Petroleum industry in China

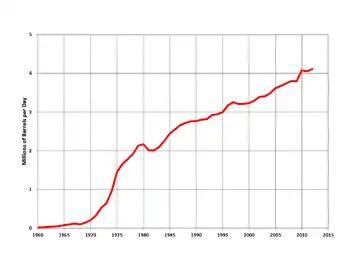
Chinese oil production 1960–2015

The petroleum industry in China has evolved from small-scale exploration during the Qing dynasty to one of the largest in the world since the founding of the People's Republic of China. Domestic oil production began in earnest in the 1950s, with major discoveries such as the Daqing and Shengli oil fields transforming the country into a net oil exporter by the 1970s. However, rising domestic demand led China to become a net oil importer by 1993 and the world's largest oil importer by 2013. To safeguard its energy security, China has developed a large "Strategic Petroleum Reserve" and expanded foreign oil investments through state-owned enterprises. Oil remains a critical component of China's energy policy, economic planning, and geopolitical strategy.